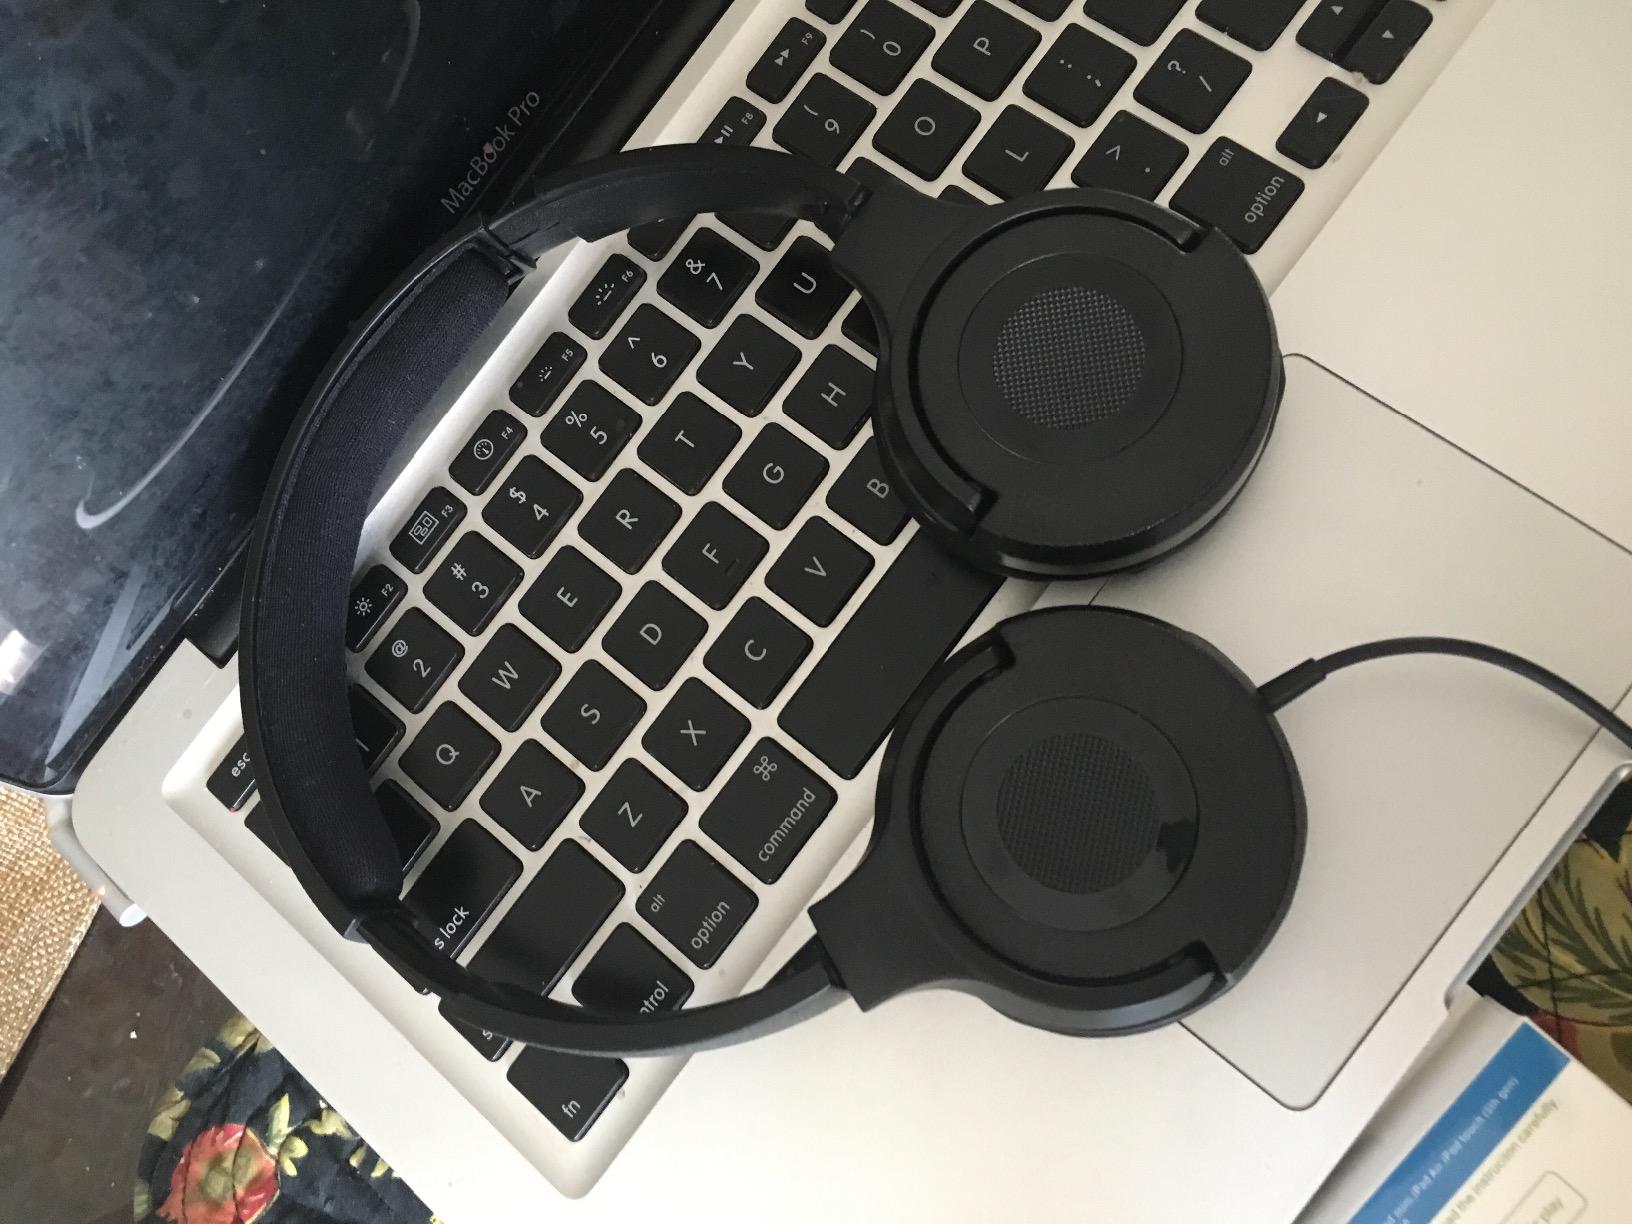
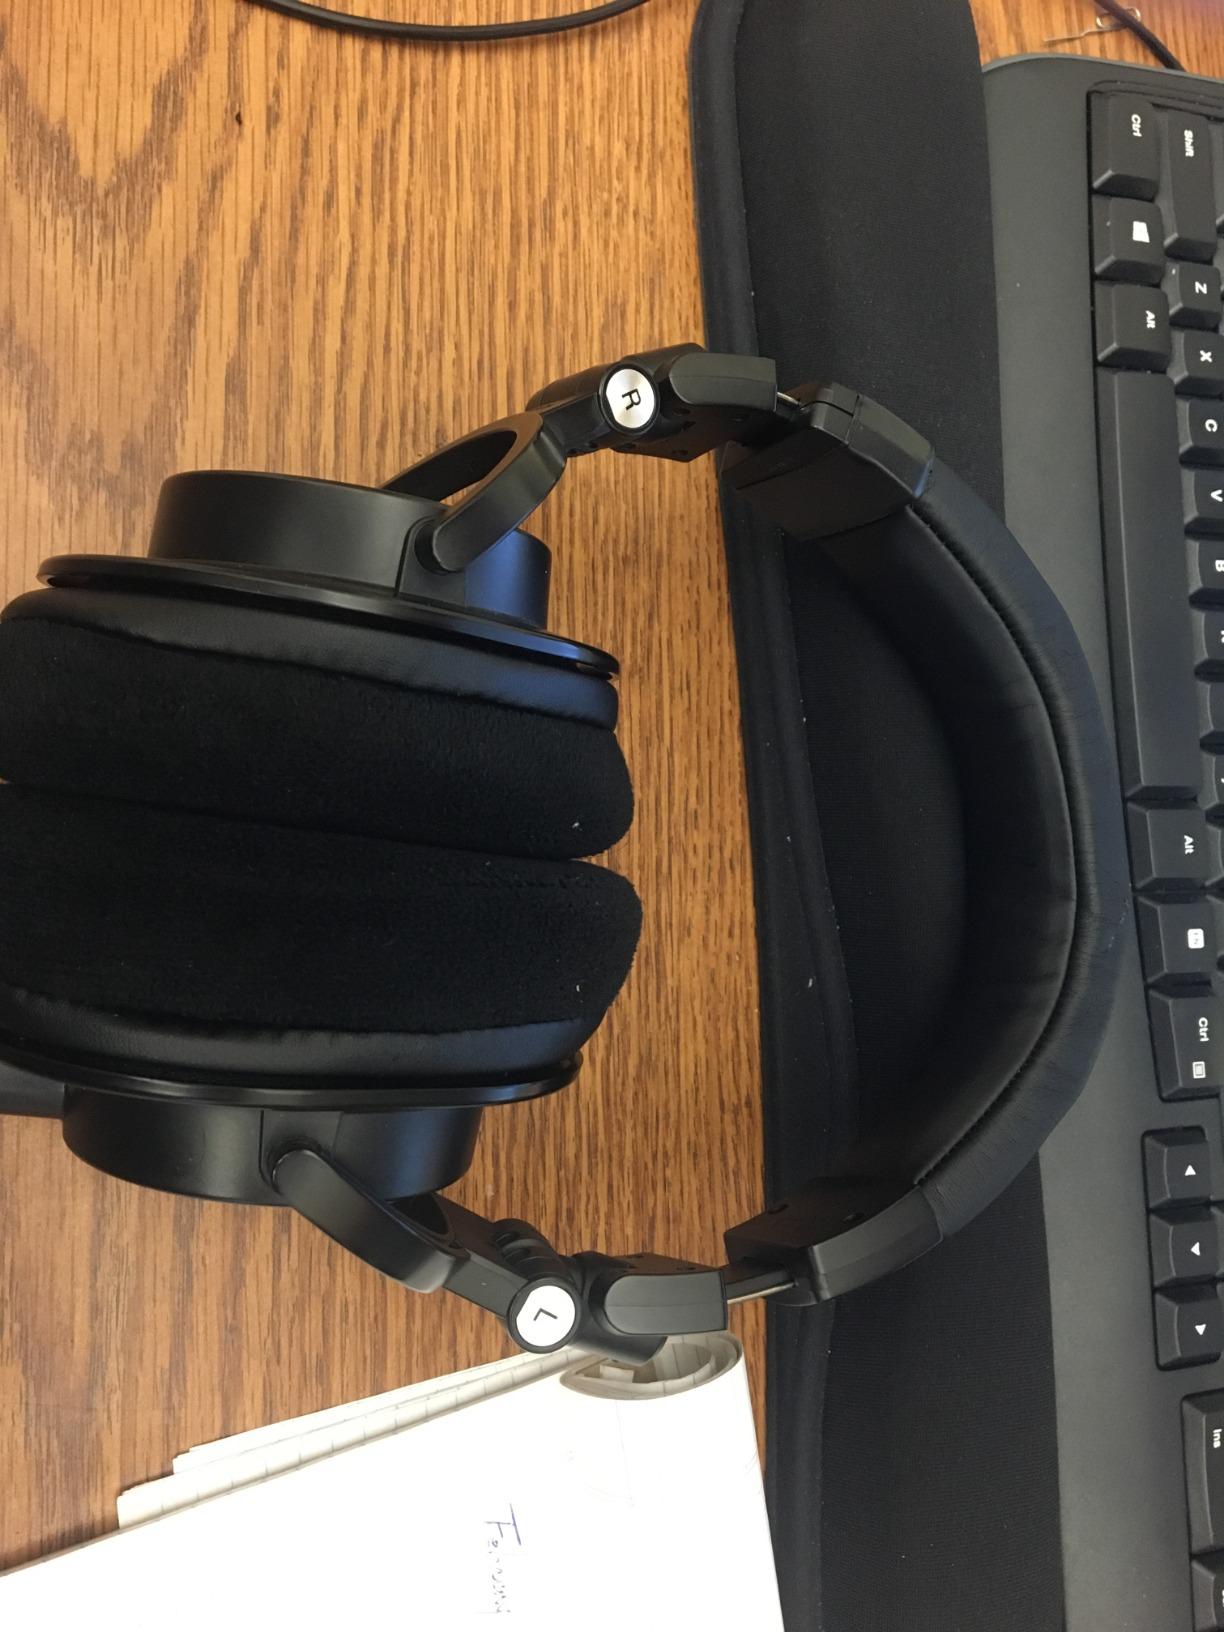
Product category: headphones
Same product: no